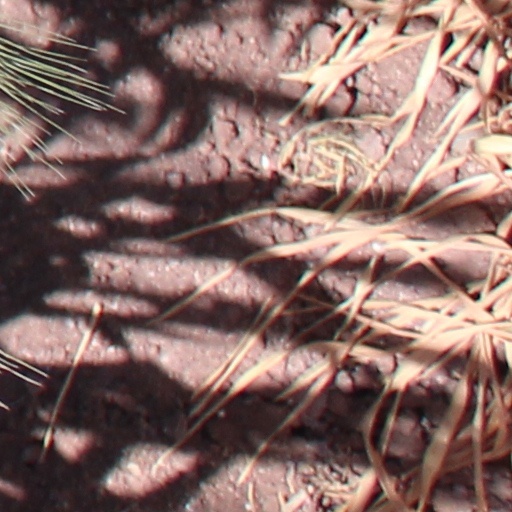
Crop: wheat